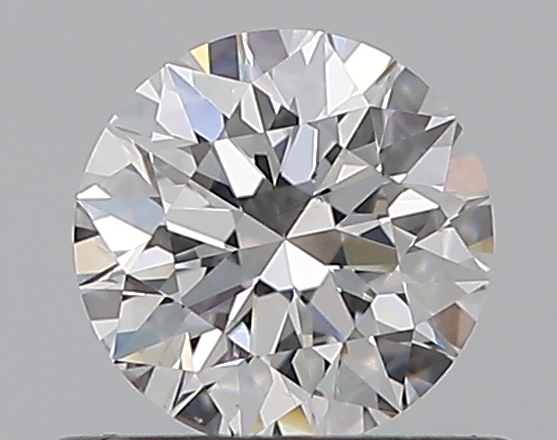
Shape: round
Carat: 0.5
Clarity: SI1
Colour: F
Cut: EX
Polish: EX
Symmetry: EX
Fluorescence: N
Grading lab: GIA
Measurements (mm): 5.08 x 5.1 x 3.18